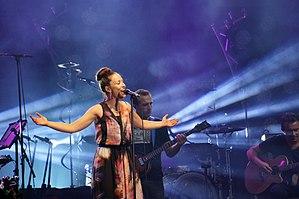
lors du concert de Natasha St-Pier à Châlons en 2014.